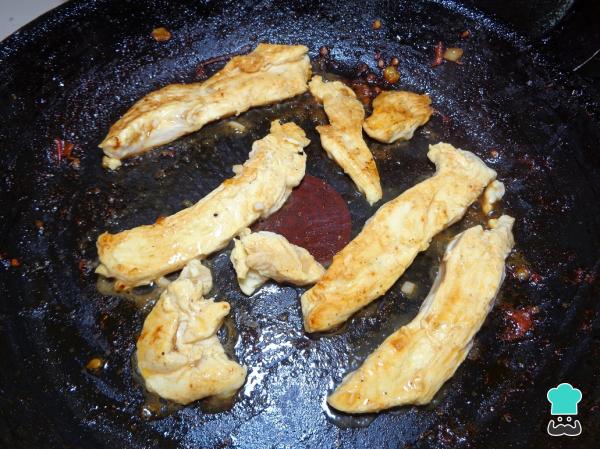
Una vez lista la verdura y los champiñones los retiramos del sartén donde se cocinó y ahí mismo ponemos a cocinar nuestras fajitas de pollo a la plancha, cortando previamente las pechugas de pollo en tiras.